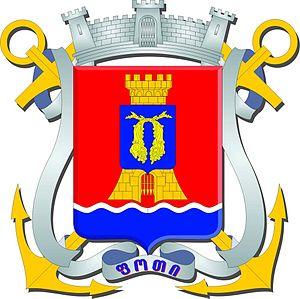
Poti est une ville portuaire de Géorgie située dans la région de Mingrélie-Haute Svanétie, sur la côte est de la mer Noire : elle est l'un des trois grands ports du pays